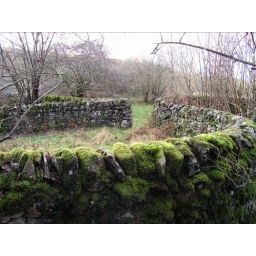
A dry stone wall by Andy Goldsworthy - Nr Thorn Hill